Gunnersbury Triangle

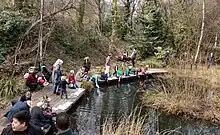
Pond dippers on Frog Day

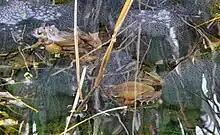
Six frogs spawning in the main pond

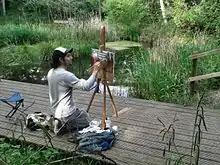
A painter at work on the boardwalk over the pond

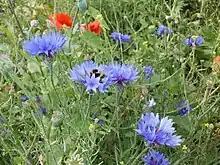
Bumblebee in Gunnersbury Triangle's wildflower demonstration meadow planted with cornflowers and poppies

The Gunnersbury Triangle is regularly visited by school parties, totalling some 1500 students per year, mainly in the summer when they can work outside. They study grassland, woodland and pond ecology.